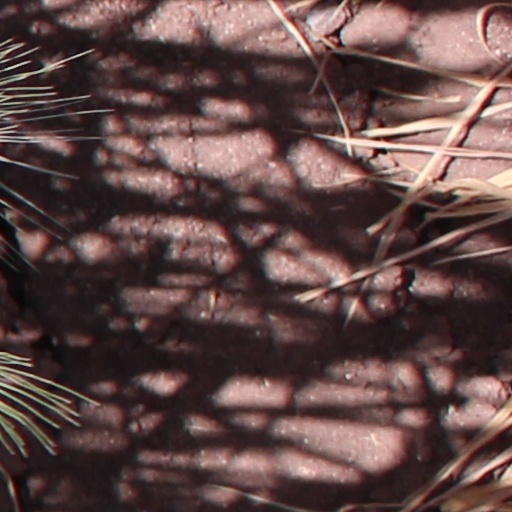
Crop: wheat